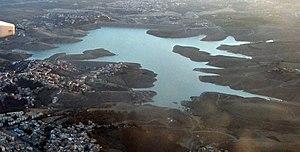
Vue aérienne du barrage de Douera
Le barrage de Douéra est un barrage algérien situé dans la commune de Douéra, dans la wilaya d'Alger au nord de l'Algérie. Le barrage est d'une capacité de 87 millions de mètres cubes. Le barrage est constitué d'une digue renforcée de 21,5 milliers de m³ de béton roulé compact.